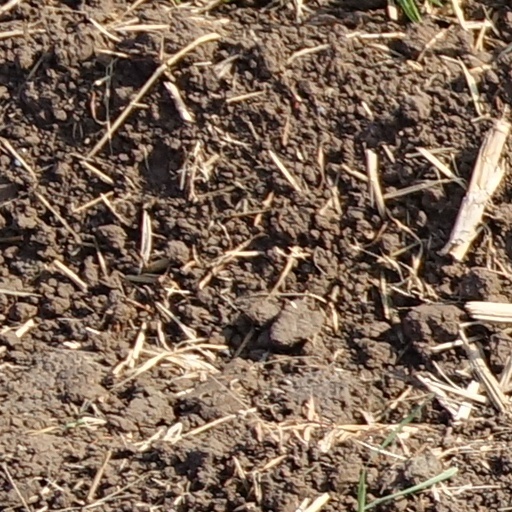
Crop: wheat